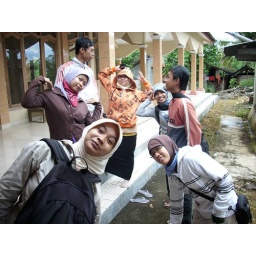
girls in act, boys in talk